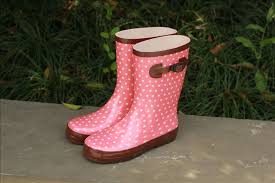
Waste category: shoes